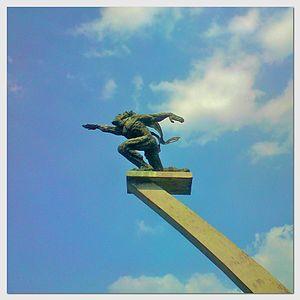
Le monument Dirgantara ou monument Gatot Kaca est situé à Jakarta-Sud. Il représente Ghathotkacha. Il a été commandé par le président Soekarno en 1964 en hommage à l'armée de l'air indonésienne.